Argentina national cricket team

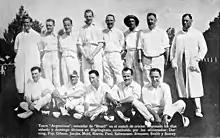
The Argentina team of 1921.

Argentina hosted and won the first South American Championship in 1995 and still play in the tournament today, though they now send an "A" team. They also participated in the first ICC Americas Championship in 2000, finishing 5th. MCC visited again in March 2001, winning both matches.